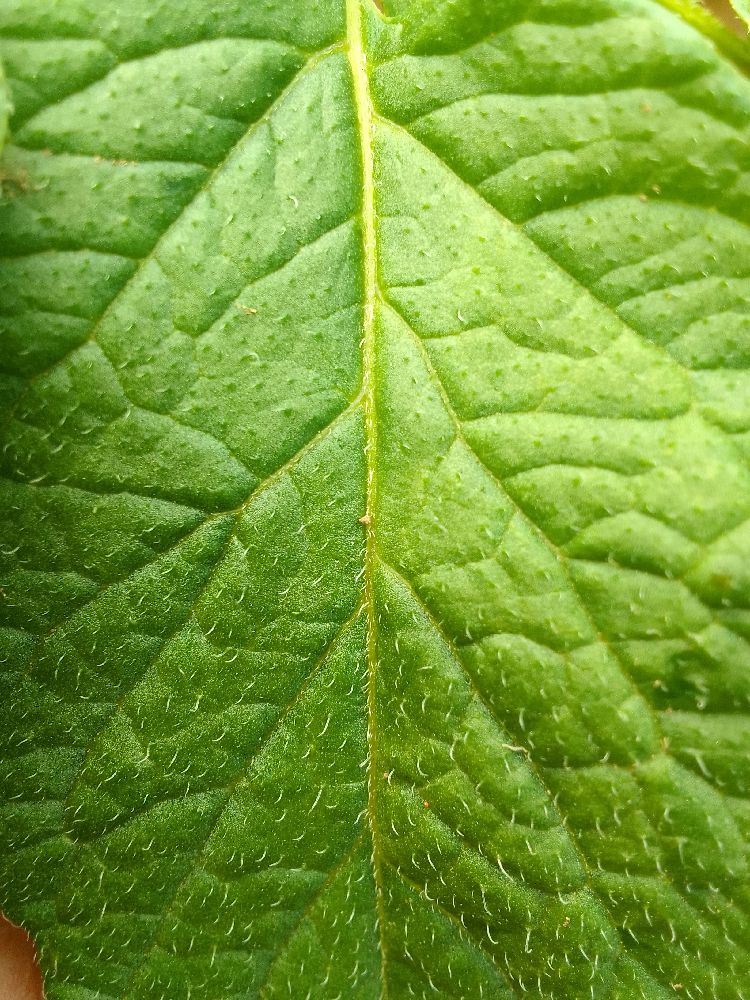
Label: Healthy